Pindus National Park

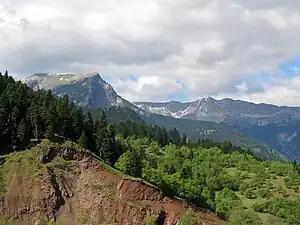
The mountains in Pindus National Park

Since 2003, the park is under the administrative authority of the 'Northern Pindus Management Body'. This authority is responsible for the ecological management of a much larger region that includes eight protected areas in Greece, also part of the Natura 2000, an initiative by the governments of the European Union that aims to protect the most seriously threatened habitats and species across Europe. The 'Northern Pindus Management Body', together with the local forest service, is responsible for regulating human activities and maintaining the ecological value of the protected area. However, until now this target remains elusive, because of a lack of expertise and of a science-based management plan. A great need therefore exists to conduct conservation-oriented research that can be translated directly into practical management proposals.